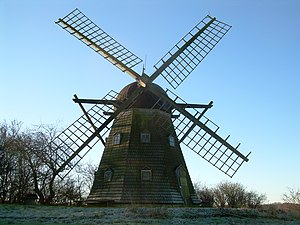
Dorthebjerg Mølle
Den i 1990 restaurerede Dorthebjerg mølle
Dorthebjerg mølle
Dorthebjerg Mølle er en hollandsk vindmølle med manuel krøjning, opført omkring 1879. Møllen blev opført som kornmølle for den nærliggende herregård Erholm, ca. 1 km nord for Aarup. Den består af en ottekantet overbygning med spåntækning på et grundmuret fundament. Møllen er restaureret i 1990, hvor tækningen er omlagt. Det er kun det ydre af møllen der er bevaret. Mølleværket er fjernet, og erstattet med borde og bænke.